Scanning transmission electron microscopy

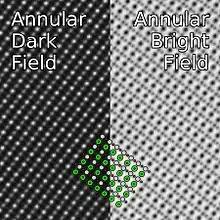
Atomic resolution imaging of SrTiO, using annular dark field (ADF) and annular bright field (ABF) detectors. Overlay: strontium (green), titanium (grey) and oxygen (red)

In annular dark-field mode, images are formed by fore-scattered electrons incident on an annular detector, which lies outside of the path of the directly transmitted beam.